Steam shovel

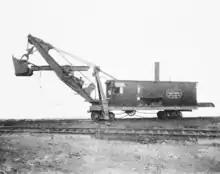
A railroad shovel by Bucyrus; the boom rotates independently of the cab housing

The shovel has several individual operations: it can raise or luff the boom, extend the dipper stick with the boom or crowd engine, and raise or lower the dipper stick. Some shovels can rotate the platform on which the bulk of the machine is mounted on a turntable above its truck, similar to a modern excavator, while others, particularly those with longer bodies, have a turntable at the base of the boom, and rotate the boom.